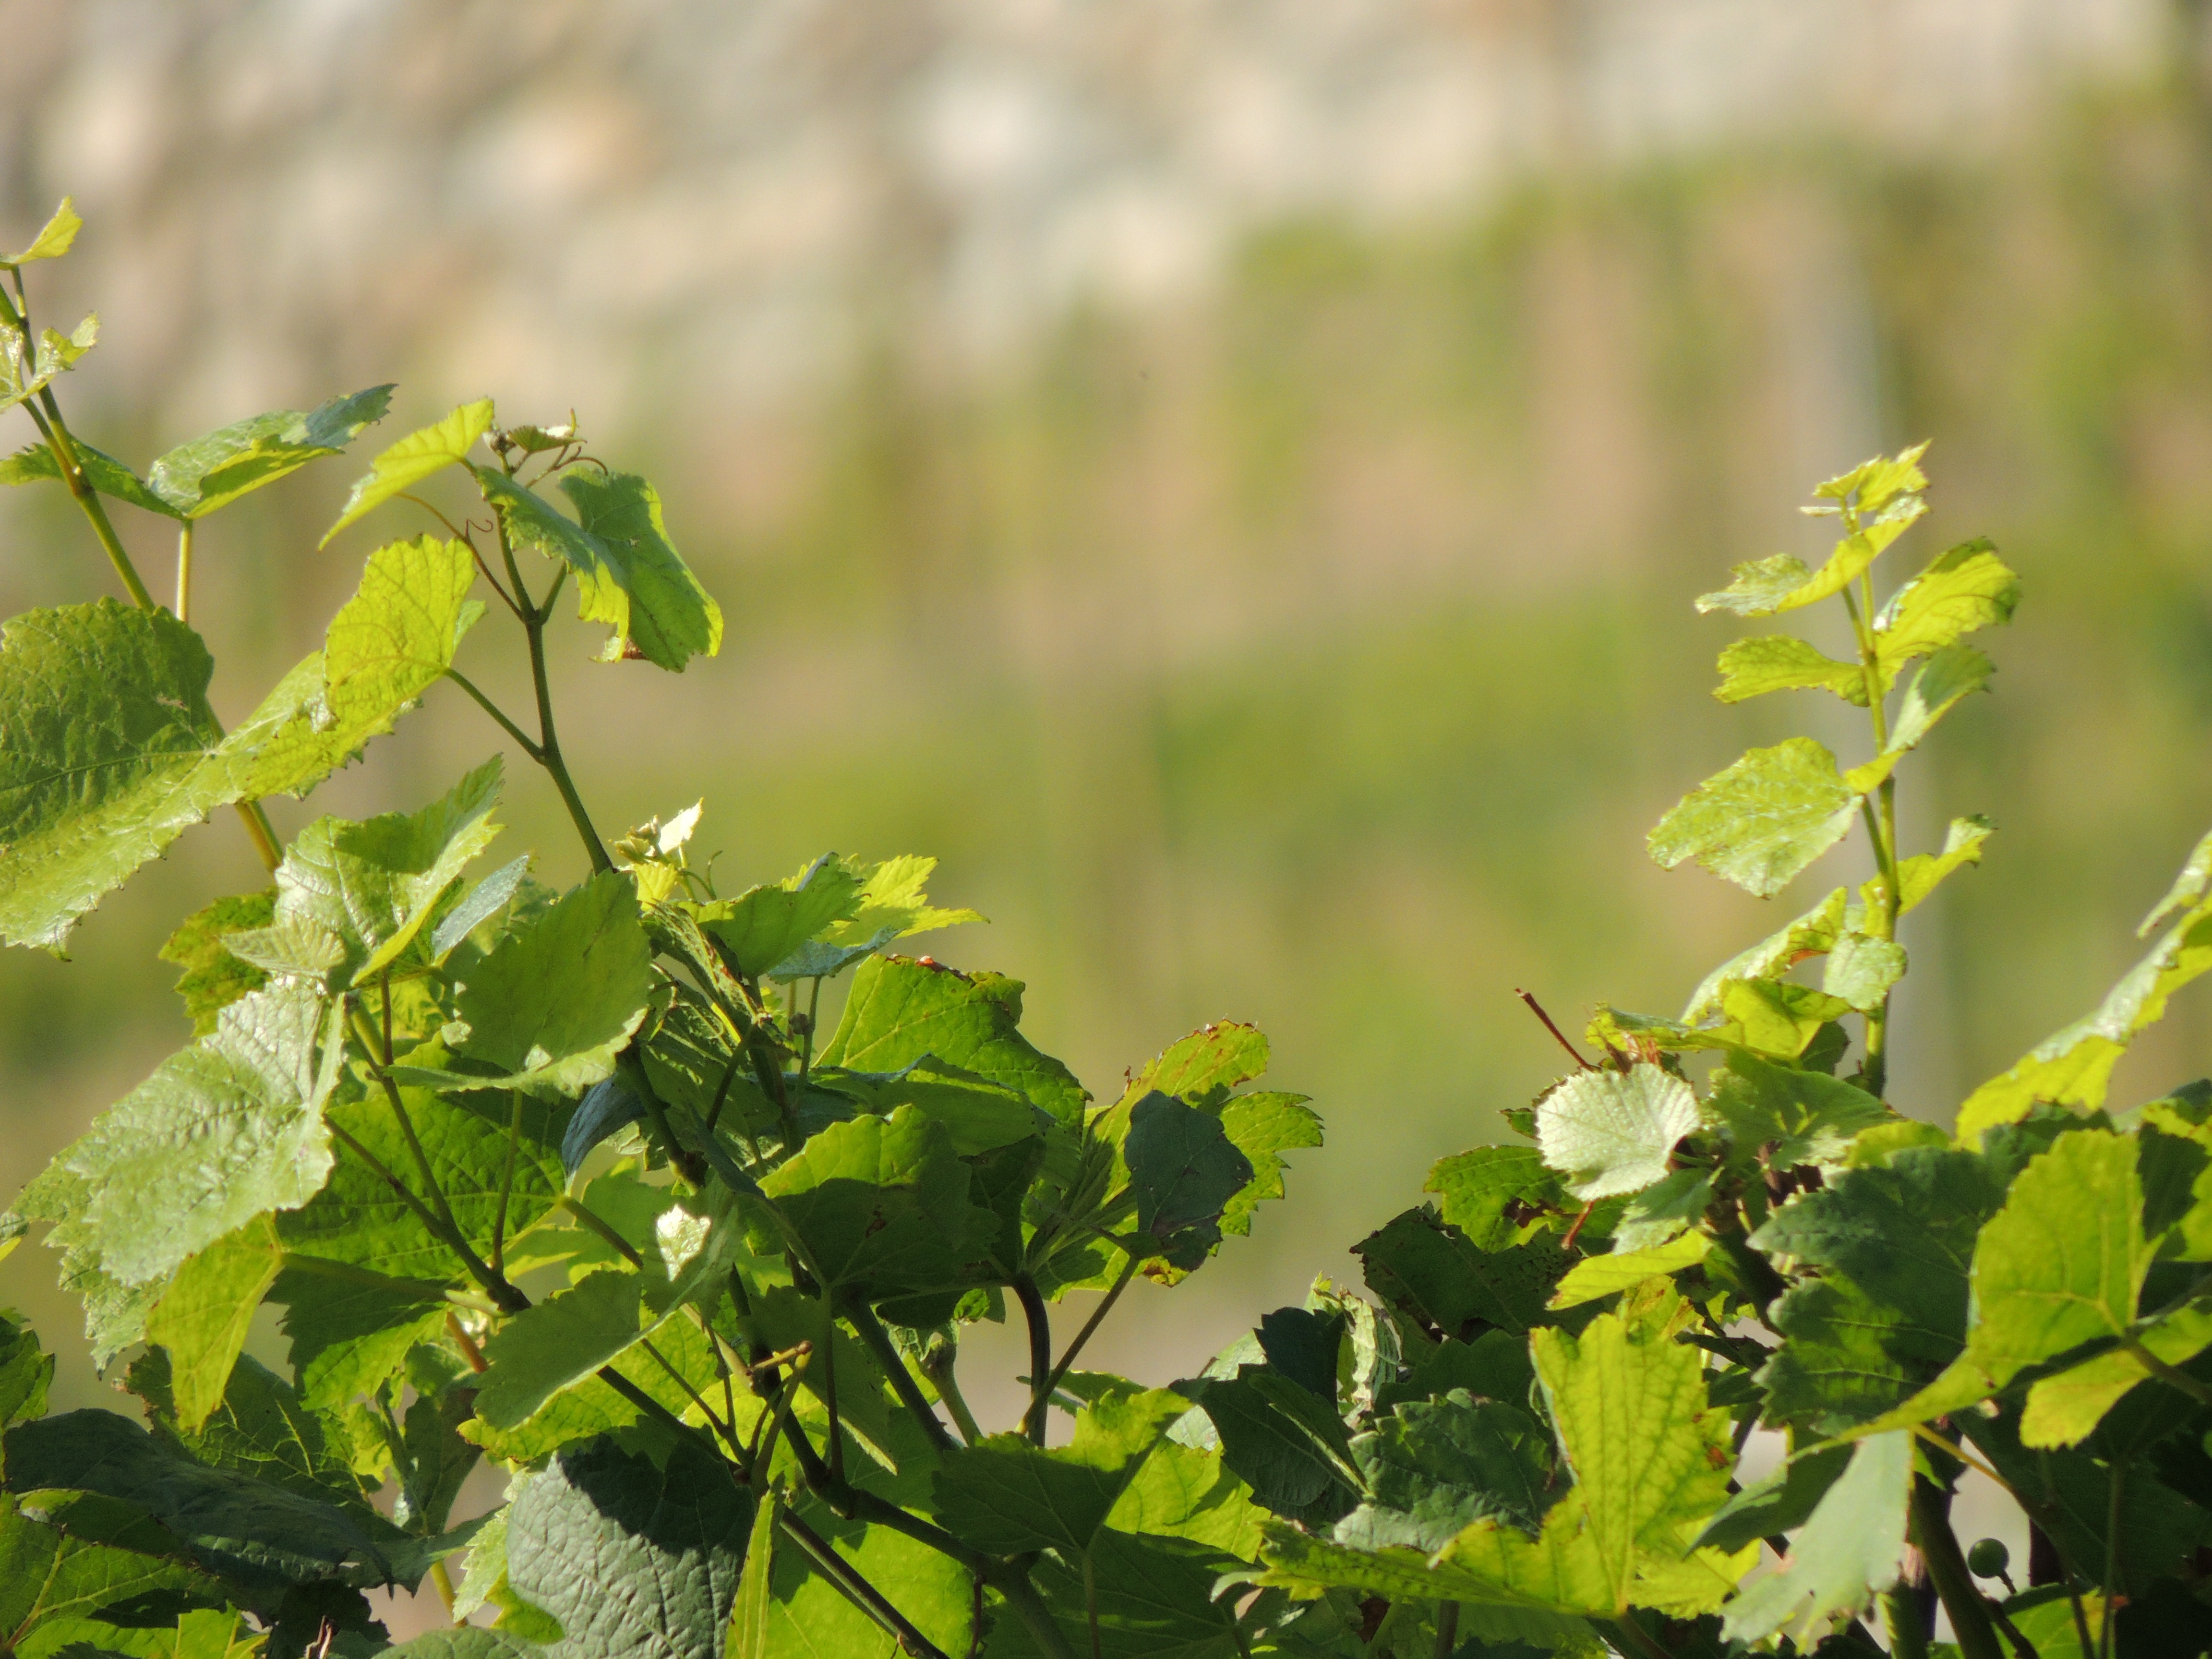
tree, nature, branch, blossom, plant, vine, wine, sunlight, leaf, flower, food, green, produce, autumn, agriculture, flora, wildflower, vines, shrub, plantation, flowering plant, woody plant, land plant